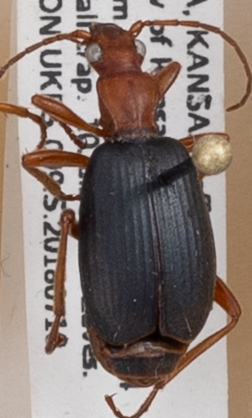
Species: Brachinus alternans
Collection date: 2018-07-10
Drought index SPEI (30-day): -0.728
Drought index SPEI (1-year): -0.436
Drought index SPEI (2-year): -0.436